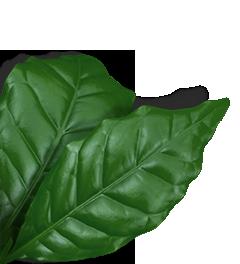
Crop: unknown
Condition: coffee